Parliament House, Dublin

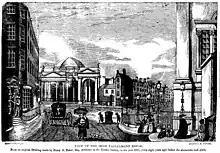
View of Parliament House, from an original drawing made by Henry A. Baker, Architect to the Dublin Society, in the year 1787. The dome can be seen, and also the residential houses along College Street (today Westmoreland Street) that were later demolished for the wing under James Gandon by 1789.

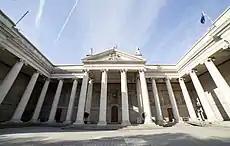
The main entrance, with the portico and plaza in front of it, of the former Parliament House as it appeared in 2015

Much of the public ceremonies mirrored those of the British Houses of Parliament. Sessions were formally opened by a Speech from the Throne by the Lord Lieutenant, who "used to sit, surrounded by more splendour than His Majesty on the throne of England". The Sovereign's official representative, when he sat on the Throne, sat beneath a canopy of crimson velvet.